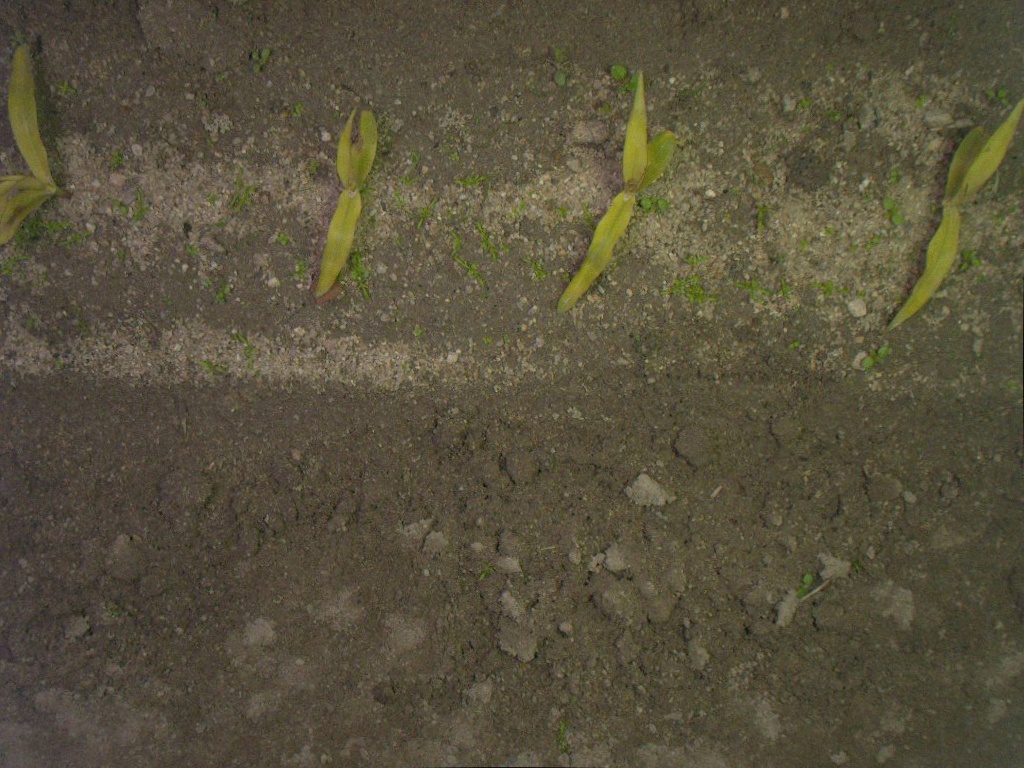
Crop: maize
Objects: stem_maize, stem_maize, stem_maize, stem_maize, maize, maize, maize, maize